Wroughton

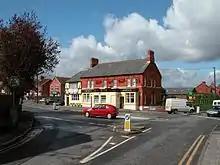
The Three Tuns public house, now closed

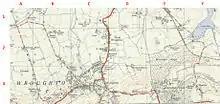
Ordnance Survey Map of 1959 showing Wroughton, Burderop Park and Hodson. Grid squares are 1 km.

Wroughton is a large village and civil parish in northeast Wiltshire, England. It is part of the Borough of Swindon and lies along the A4361 between Swindon and Avebury; the road into Swindon crosses the M4 motorway between junctions 15 and 16. The village is about south of Swindon town centre on the edge of the Marlborough Downs, an Area of Outstanding Natural Beauty. The town of Marlborough is about to the south, and the World Heritage Site at Avebury is about to the south.